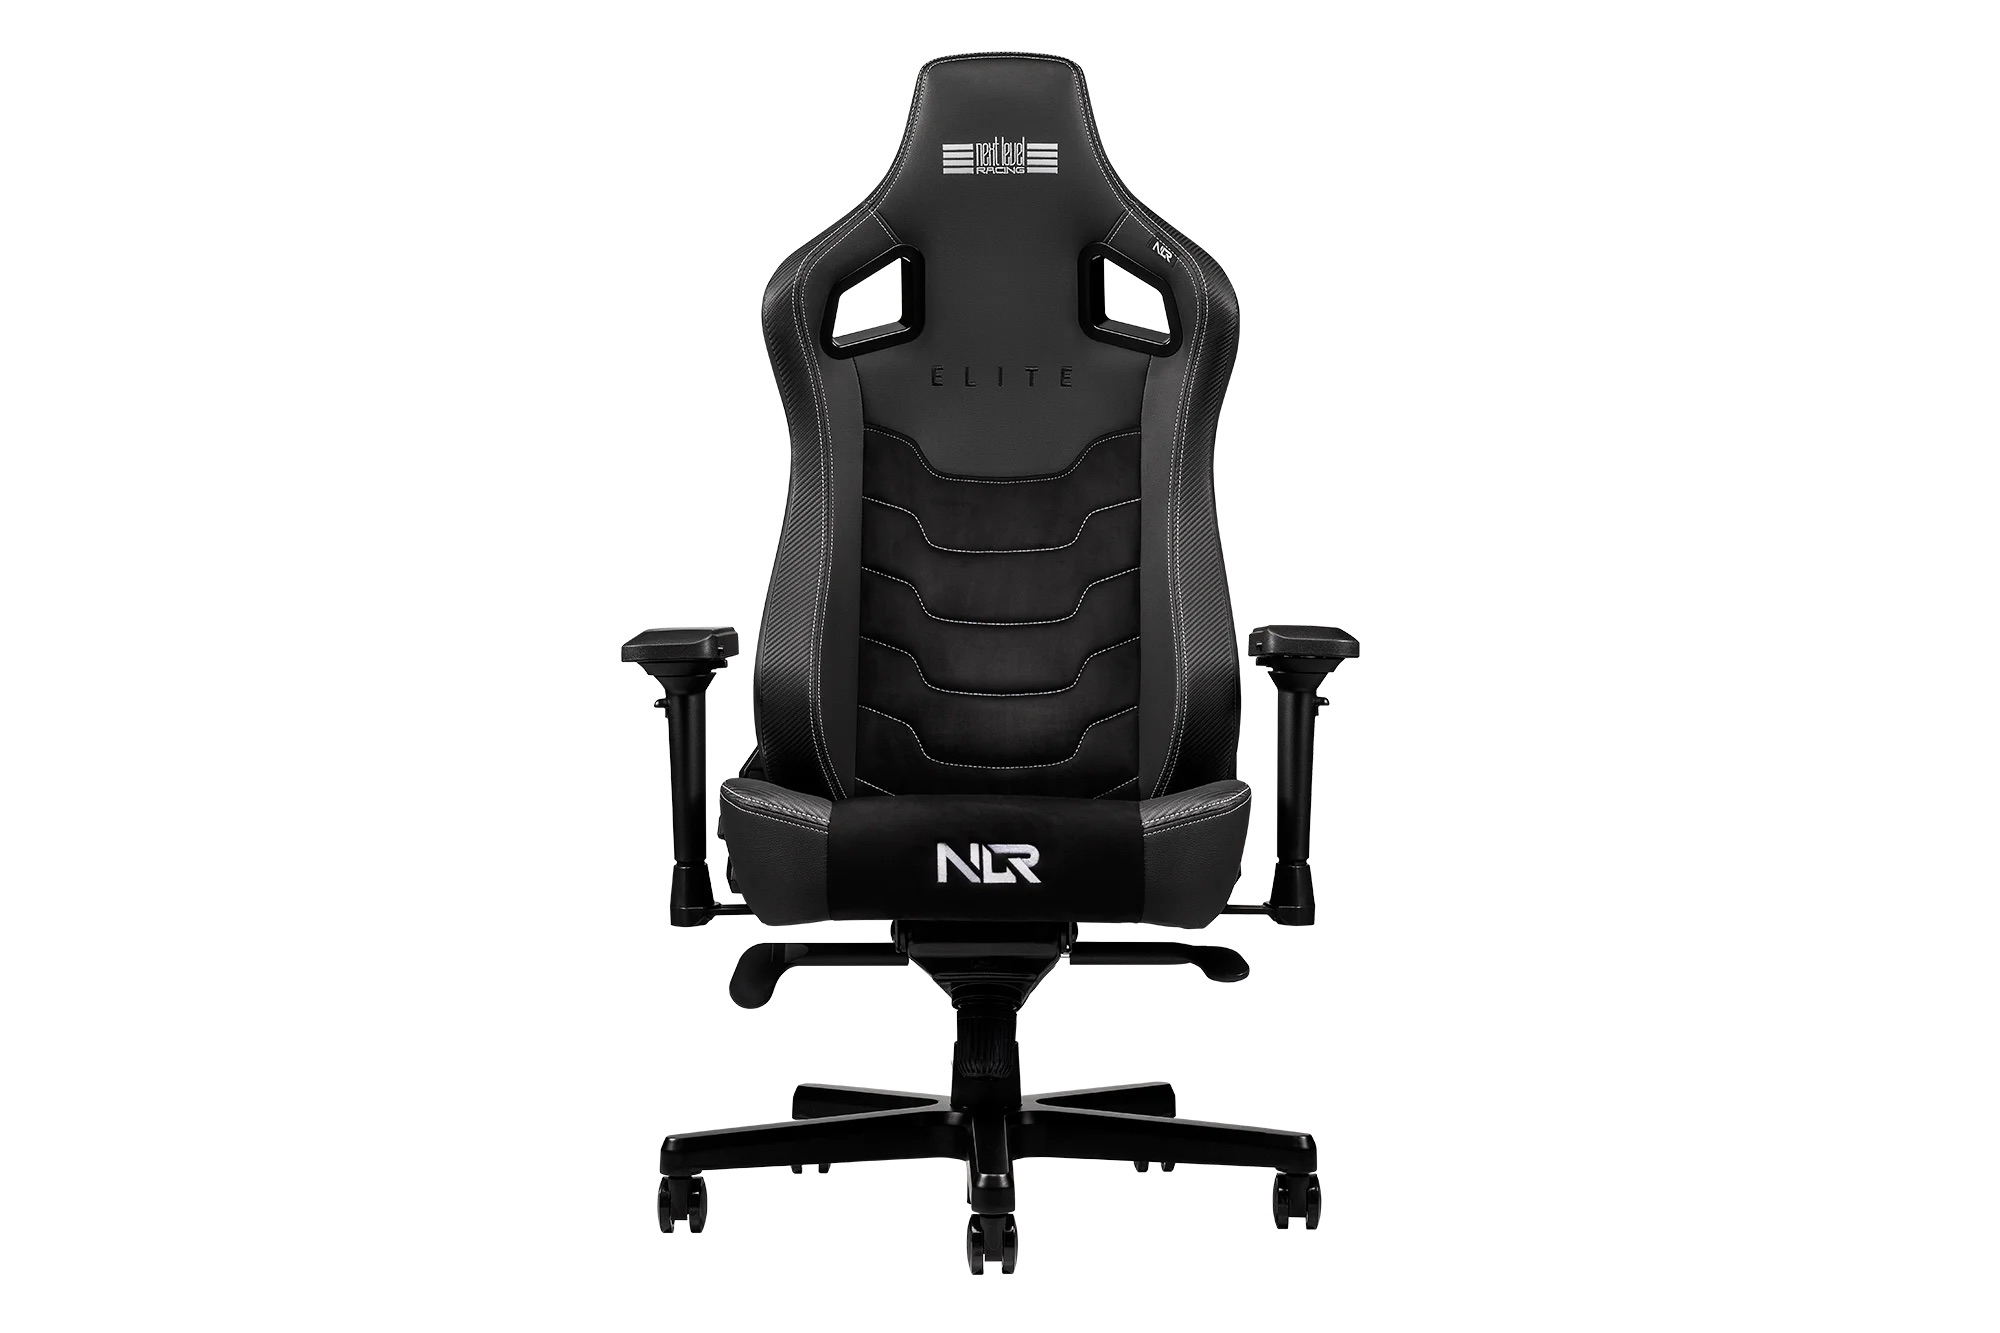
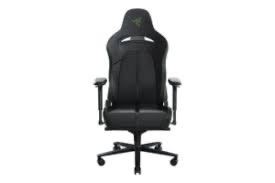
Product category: items_chair
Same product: no